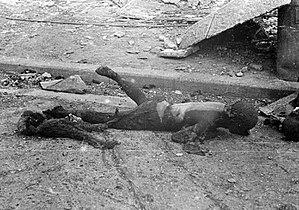
Kōyō Ishikawa, 5 juillet 1904 - 26 décembre 1989, est un photographe japonais. En tant qu'officier du département de la police métropolitaine de Tokyo, il est pratiquement la seule personne qui a photographié les dommages immédiats causés par les bombardements de Tokyo à la fin de la Seconde Guerre mondiale sous une réglementation stricte qui interdit aux civils de prendre des photos de dommages de guerre.